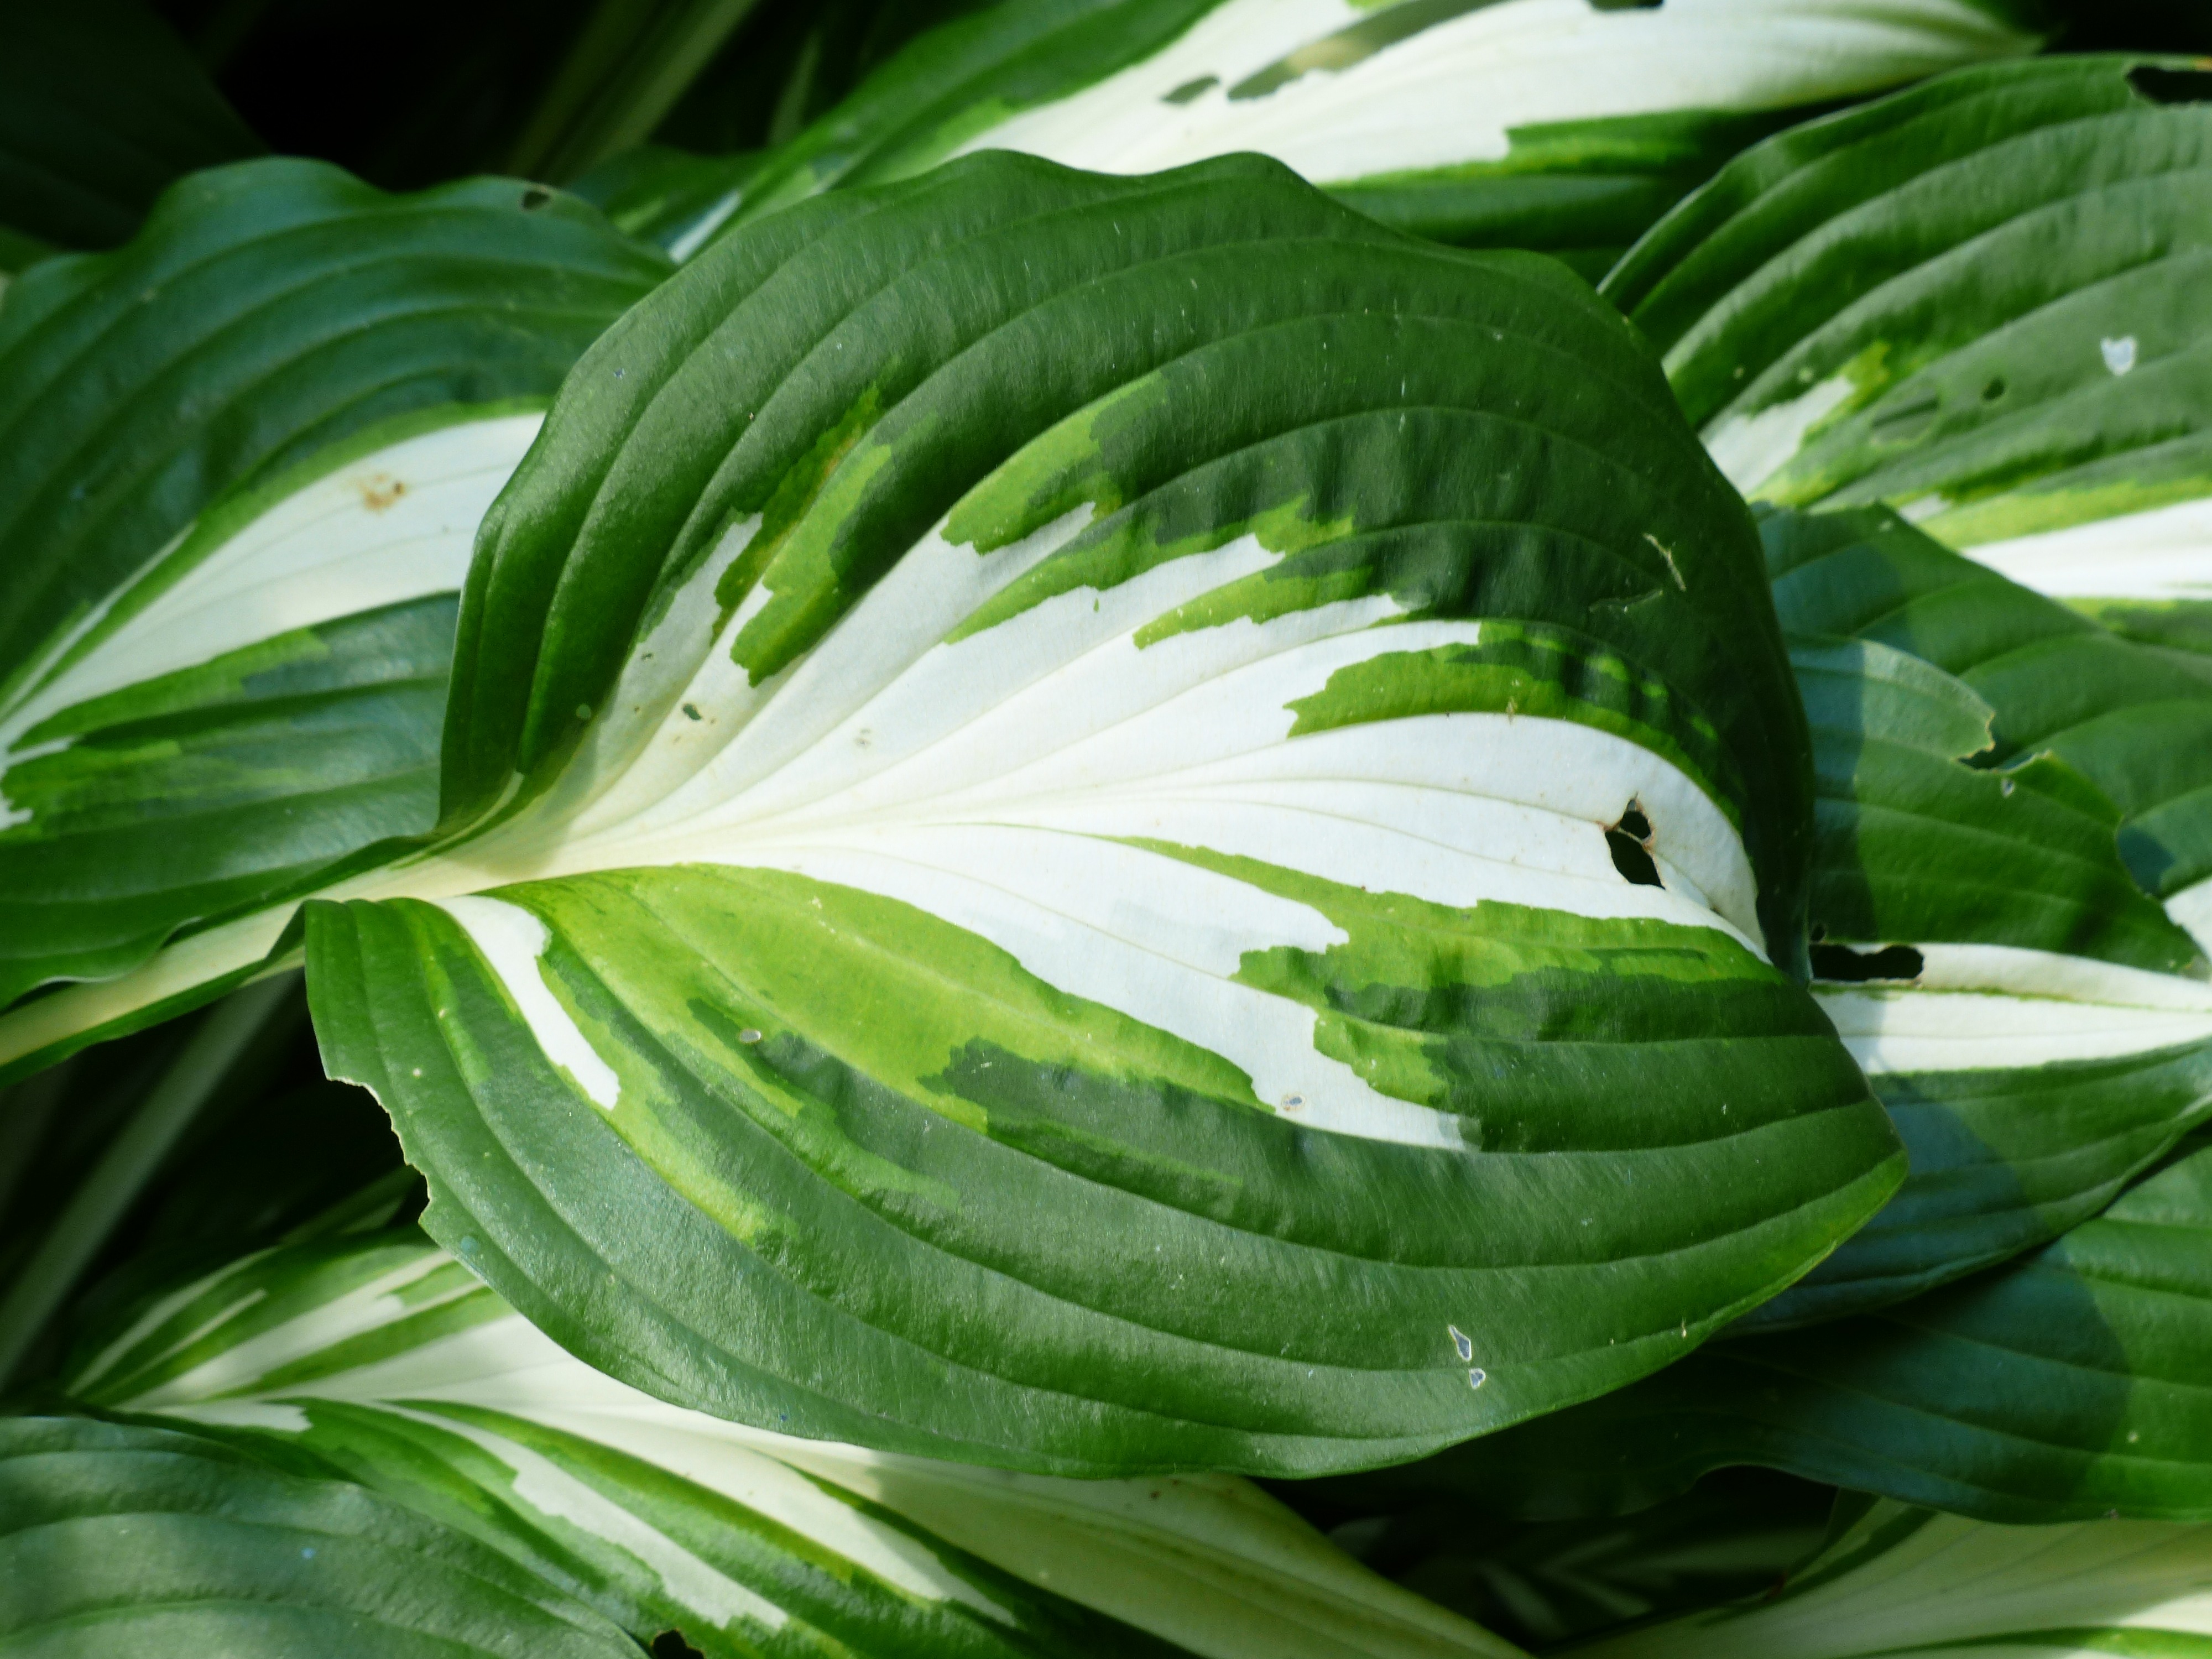
plant, white, leaf, flower, green, produce, botany, flora, hosta, flowering plant, plantain lily, sweetheart lily, schattenpflanze, land plant, arrowroot family, white stained, hosta undulata, hosta undulata albomarginata